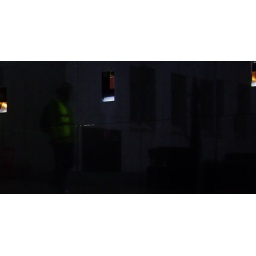
reflected selfportrait wearing yellow visibility jacket against black wall